Pasta Pomodoro (restaurant)

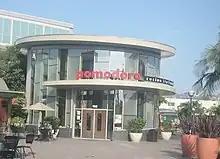
Pasta Pomodoro restaurant in West Hollywood, California

In 2002, Wendy's International acquired a 25% stake in the company. The chain, including the Wendy's share, was acquired by two Bay Area "foodies" in early 2010.